Lake Cushman

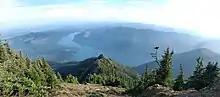
Panoramic image of Lake Cushman, 5000 feet below, as viewed from the summit of Mount Ellinor on a summer afternoon

Lake Cushman sits at above sea level and its maximum depth reaches up to . It is estimated to be around in length. The northern part of the lake (FS-24) is near the Staircase Entrance to Olympic National Park. The closest city is Hoodsport, located to the southeast via State Route 119. Surrounding the lake are Mount Ellinor, Mount Washington, Cub Peak, Mount Gladys, and Mount Rose. Access to Lake Cushman is limited during the winter months due to road closures and hazardous conditions. In an average winter, the lake water level drops by .